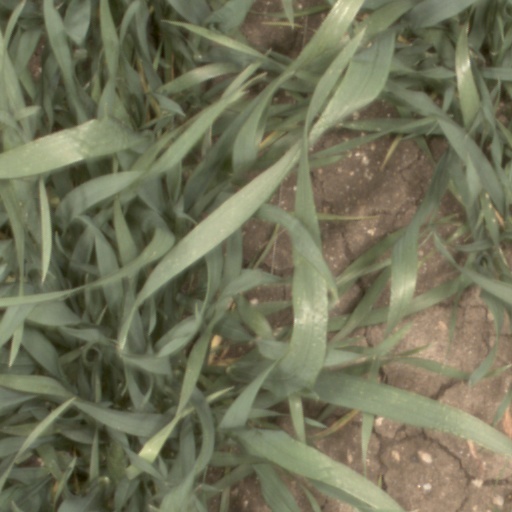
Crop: wheat